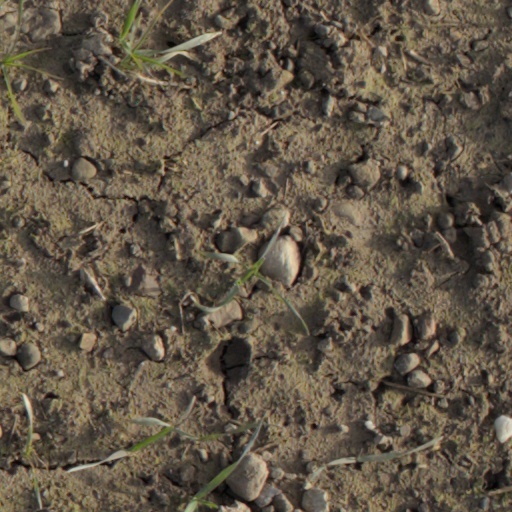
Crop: wheat